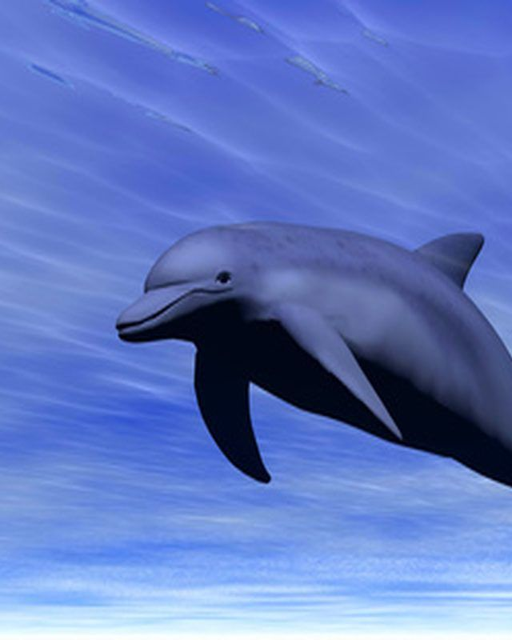
with a little time and patience , forming chicken wire to create a dolphin is fun .